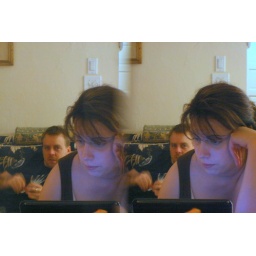
blue in the face